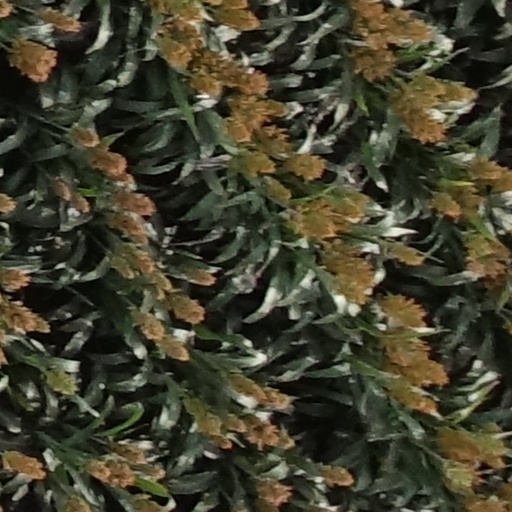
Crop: sorghum